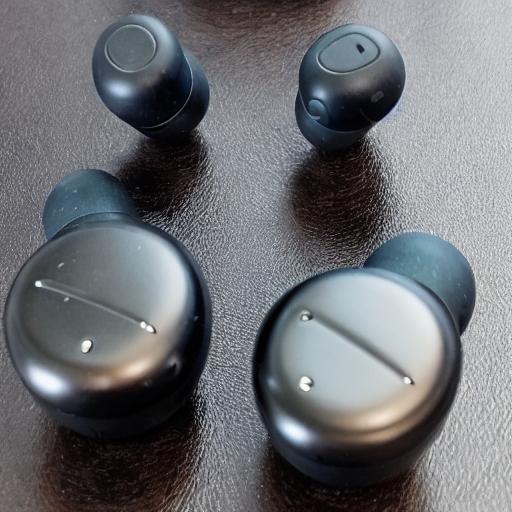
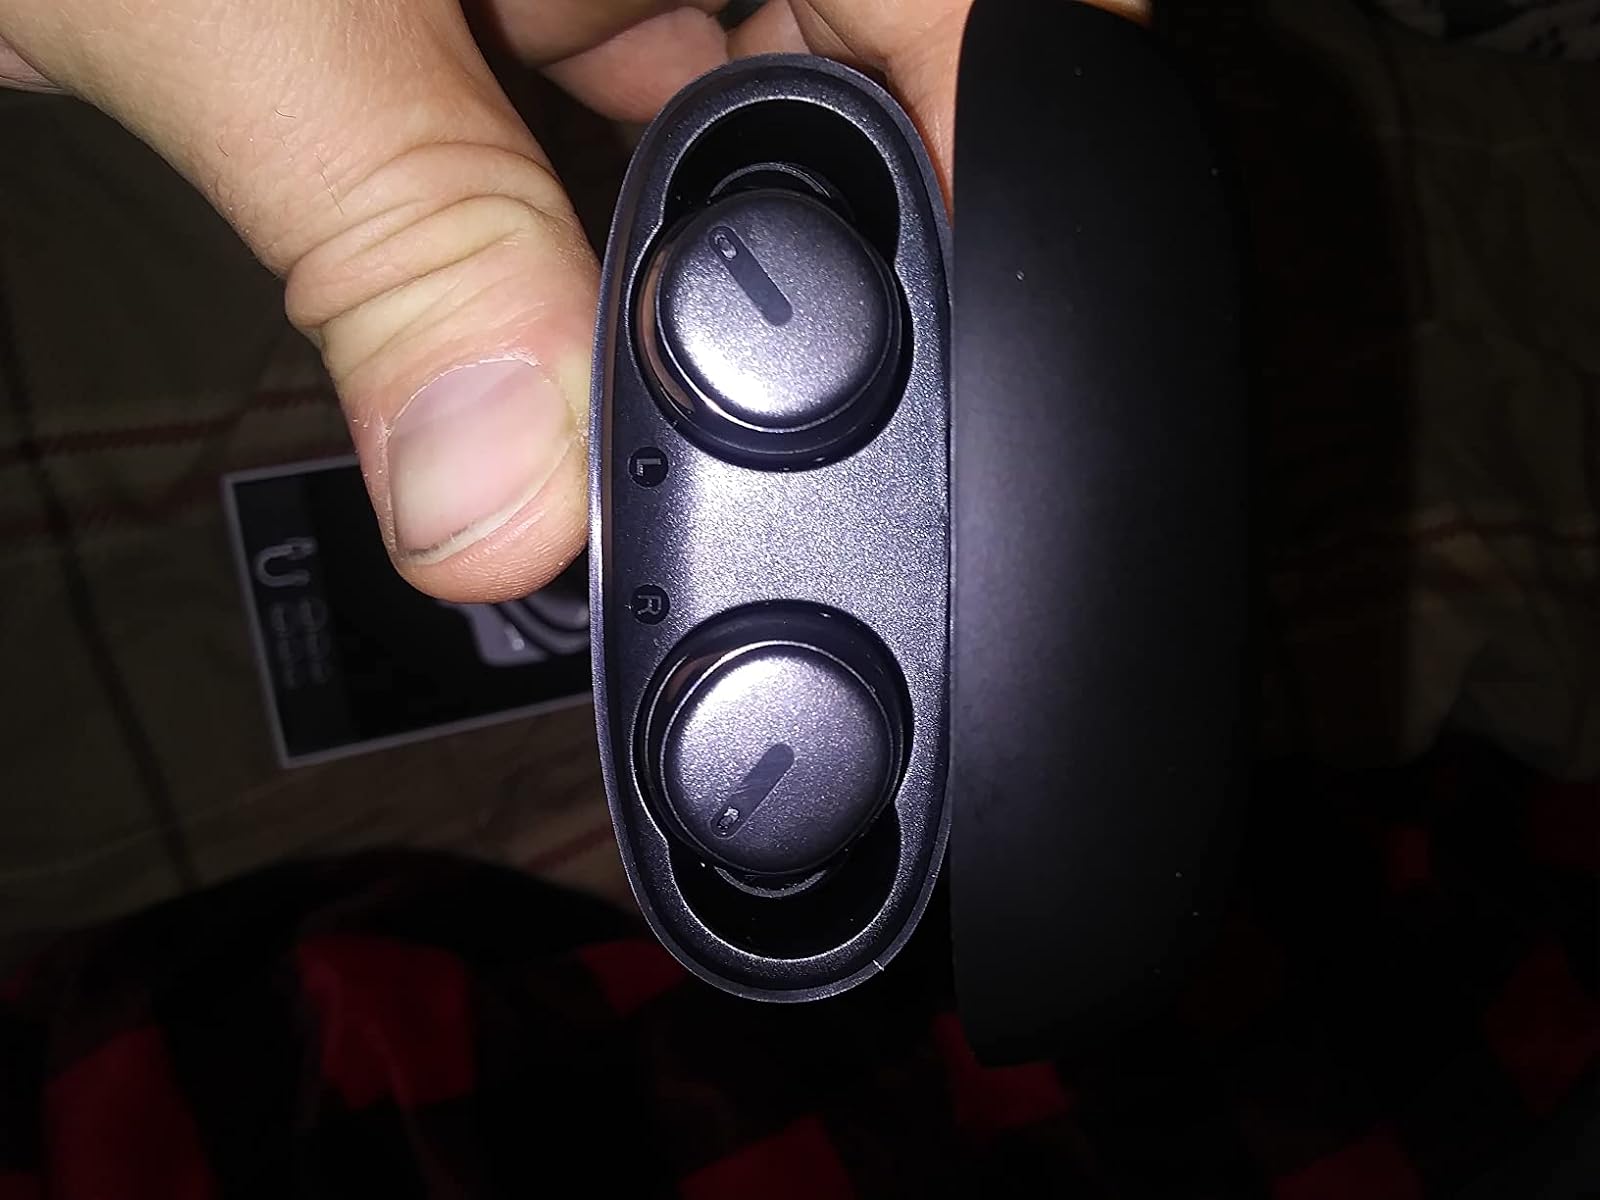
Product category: earbuds
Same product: no